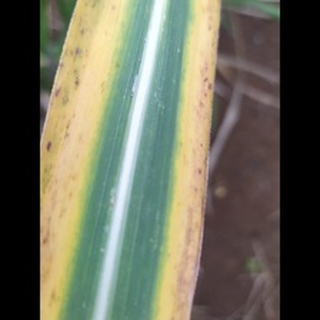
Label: sugarcane_yellow_leaf_disease